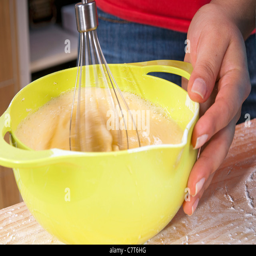
series of a woman cooking in the kitchen with bright bowls